Briantspuddle

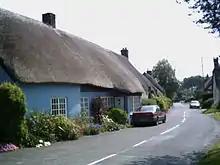
Briantspuddle village in Dorset

Briantspuddle is a small village in the Piddle Valley in Dorset, England, near the villages of Affpuddle and Tolpuddle and about east of the county town of Dorchester. It forms part of the civil parish of Affpuddle and Turnerspuddle in the unitary authority area administered by Dorset.